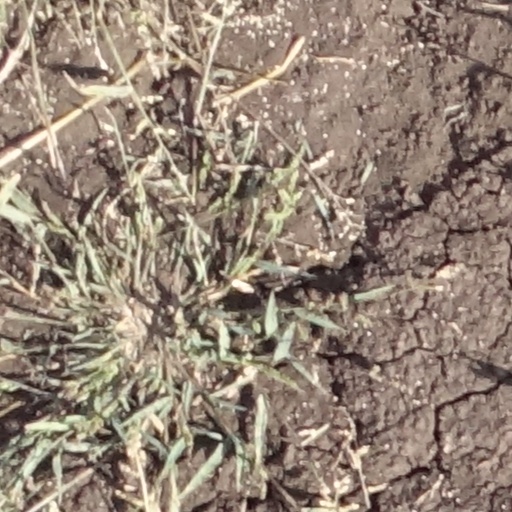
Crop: sorghum